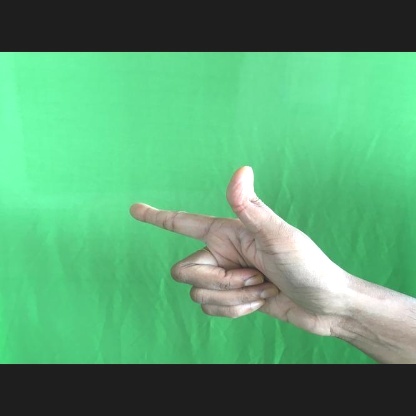
Mudra: Chandrakala